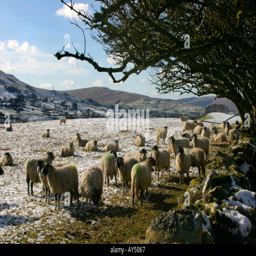
a flock of sheep in snow